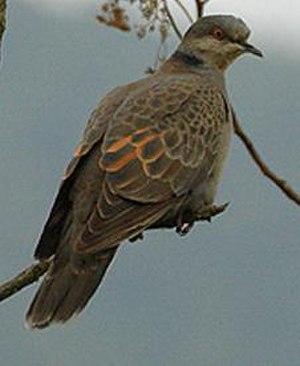
La Tourterelle à poitrine rose est une espèce d'oiseau appartenant à la famille des Colombidés.